1900 Hoboken Docks fire

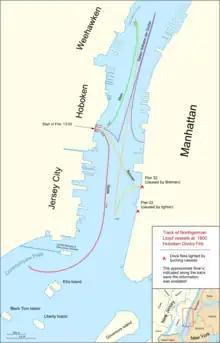
Tracks of the North German Lloyd ships during the Hoboken Pier Fire 1900

"Saale" was gutted, with the highest death toll. After she became engulfed in flames, her mooring lines were cut, leaving her to drift as fire reached those further below deck. Finally towed after she drifted toward New York piers, she settled in the Jersey flats near Liberty Island. Her death toll included her captain (August Johann Mirow), and members (primarily women) of a group known as Christian Endeavor, who were visiting the ship before the fire started.